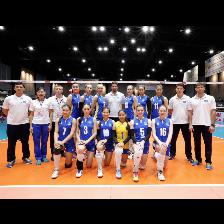
Label: Human